Homero Leite Meira

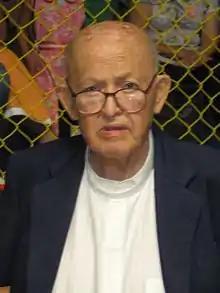
Bishop Homero Leite Meira

Homero Leite Meira (December 2, 1931 – May 8, 2014) was a Brazilian Roman Catholic bishop.